President Forever 2008 + Primaries

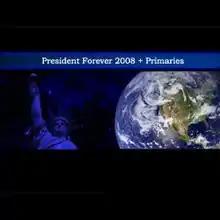
Cover art

President Forever 2008 + Primaries is a political simulation game that incorporates realism mixed with fiction. It simulates United States presidential elections and primary elections in 1960, 1980, 1992, 2000, 2004, and 2008. "President Forever 2008" was developed and released by TheorySpark, a developer specializing in political games, on October 12, 2006. The game is an updated version of the original "President Forever".